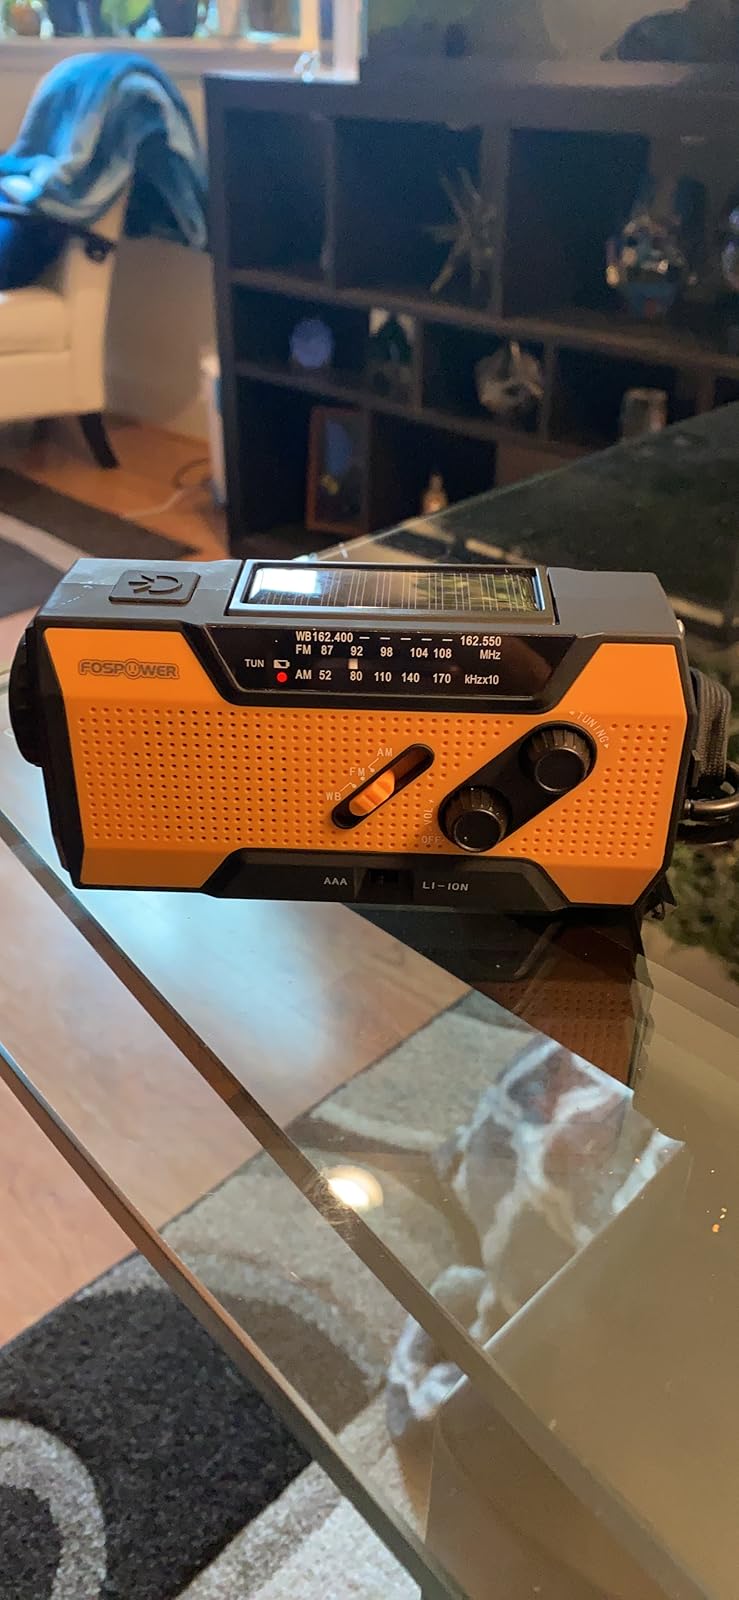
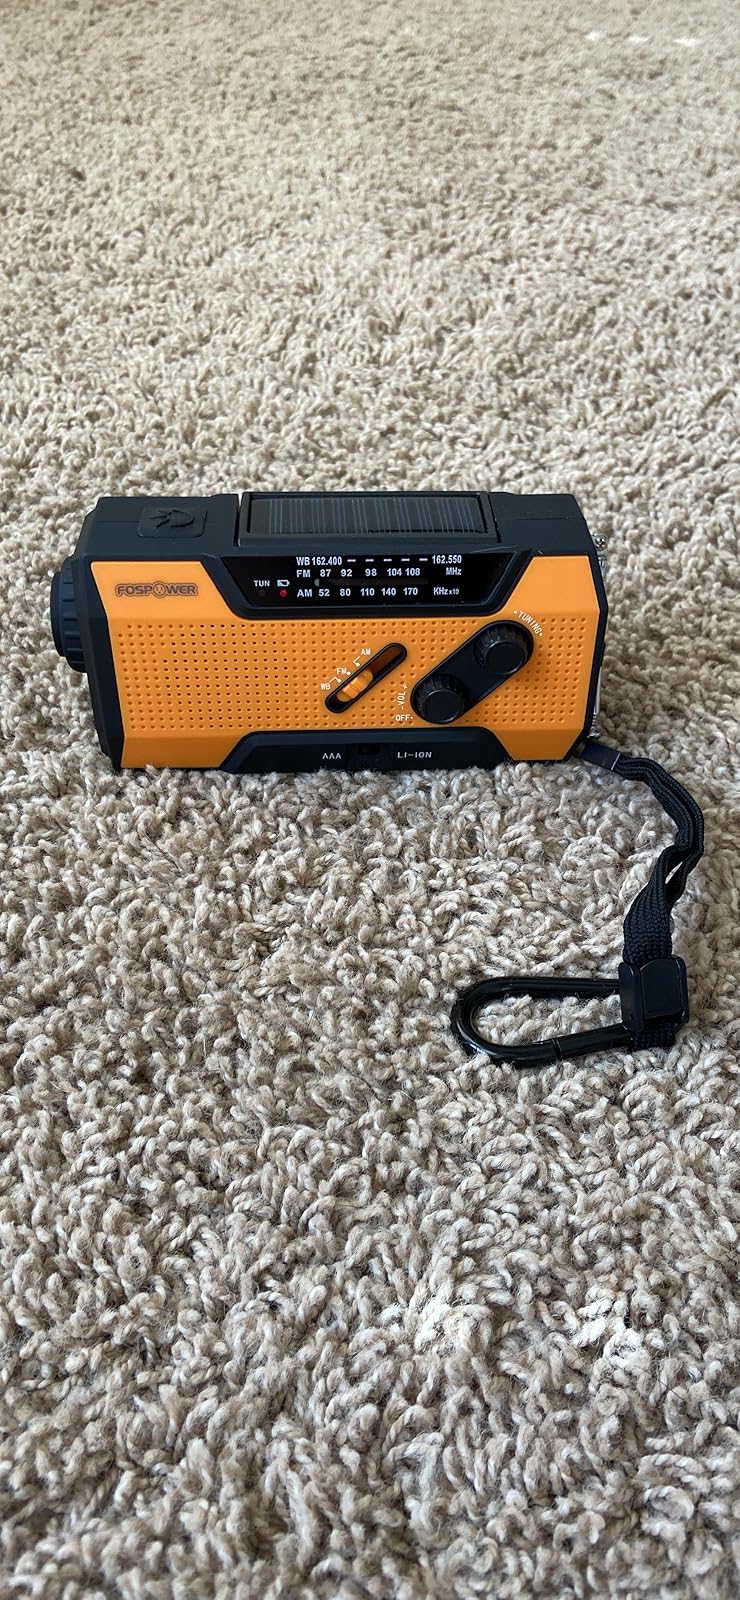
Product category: radio
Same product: yes